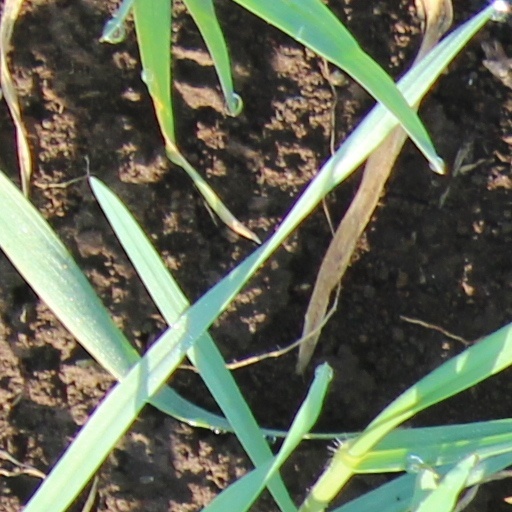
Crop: wheat